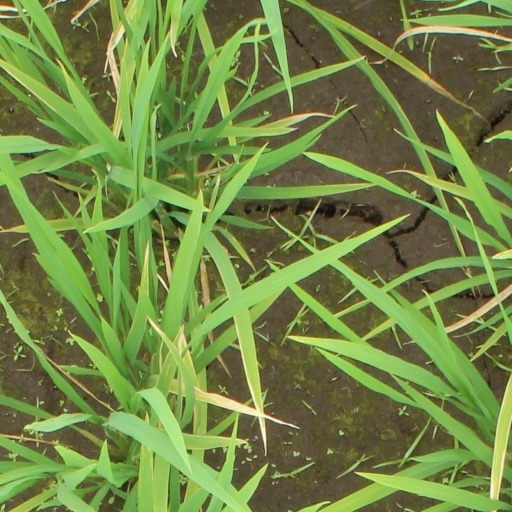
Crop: rice